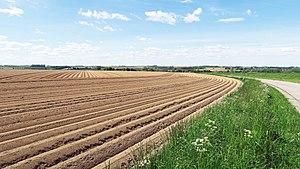
Préparation d'un champ à la culture de pommes de terre
La pomme de terre ou patate, est un tubercule comestible produit par l’espèce Solanum tuberosum, appartenant à la famille des solanacées. Le terme désigne également la plante elle-même, plante herbacée, vivace par ses tubercules mais toujours cultivée comme une culture annuelle. La pomme de terre est une plante qui réussit dans la plupart des sols, mais elle préfère les sols légers légèrement acides. La plante est sujette aux maladies dans des sols calcaires ou manquant d’humus.